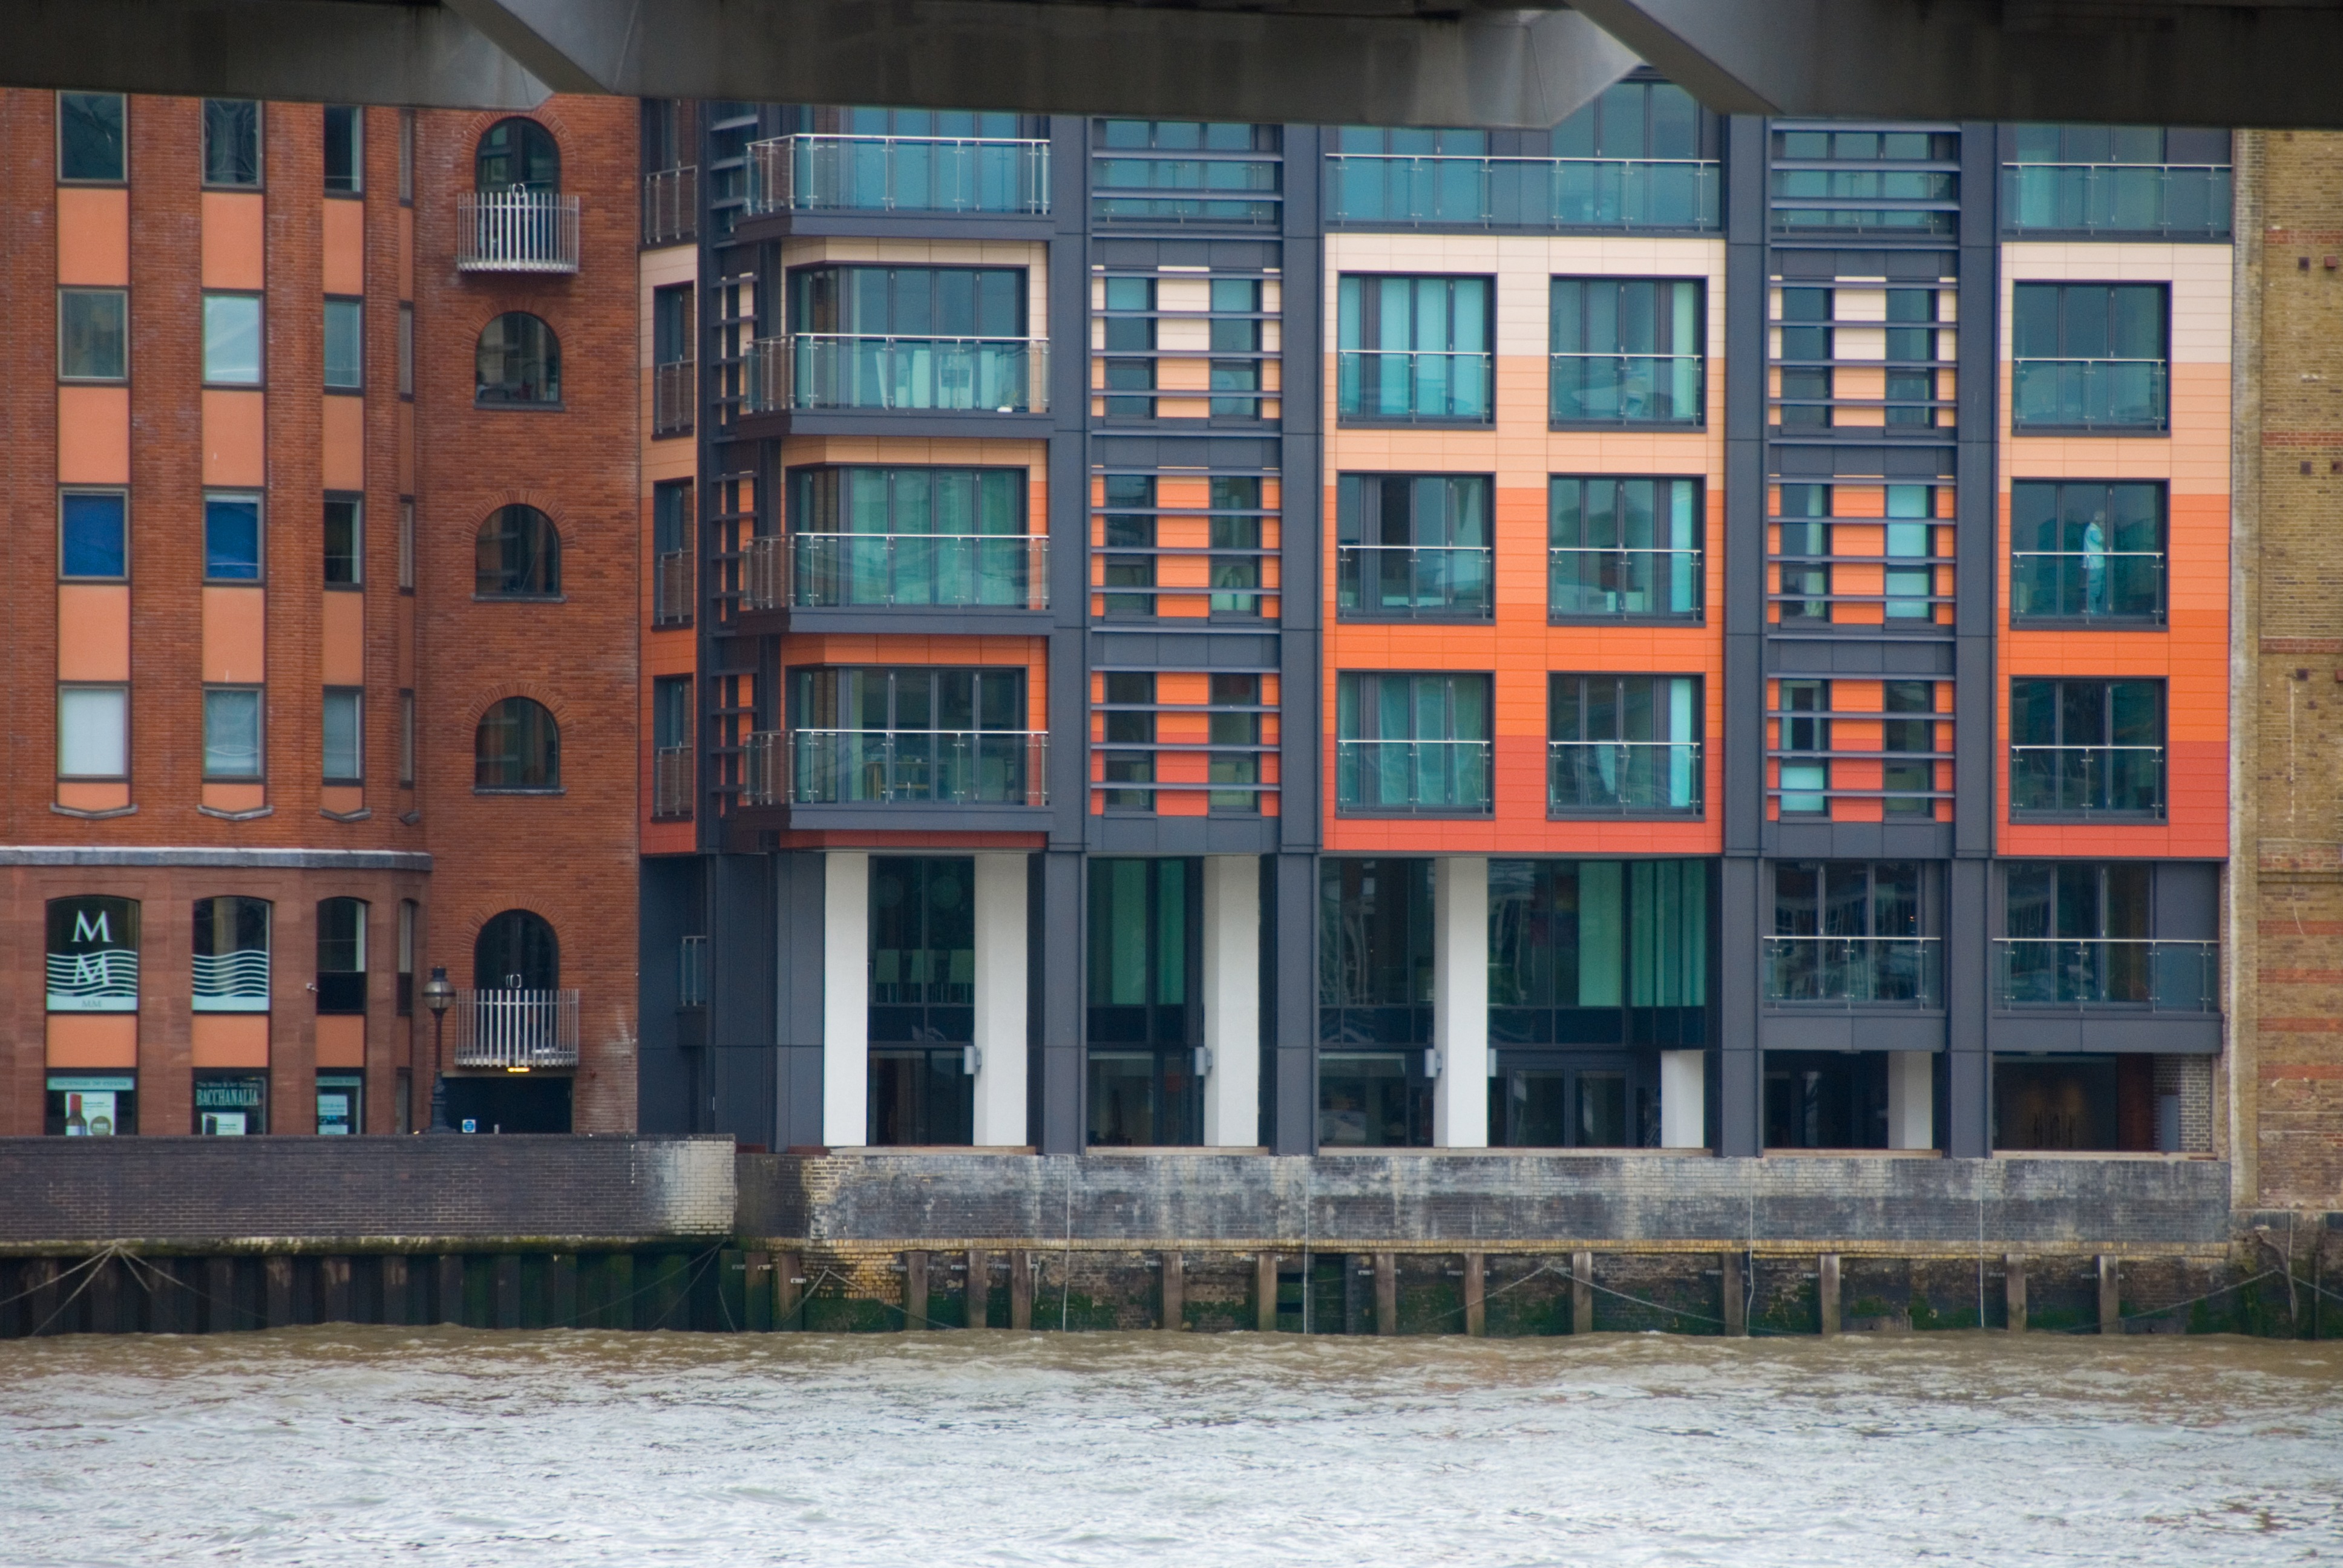
architecture, house, window, home, wall, downtown, facade, property, apartment, waterway, tower block, england, london, estate, thames, condominium, neighbourhood, urban area, residential area